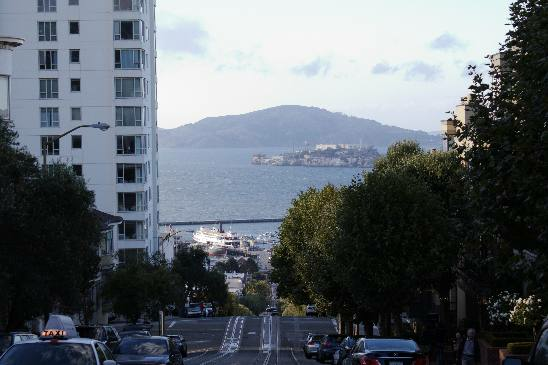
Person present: No